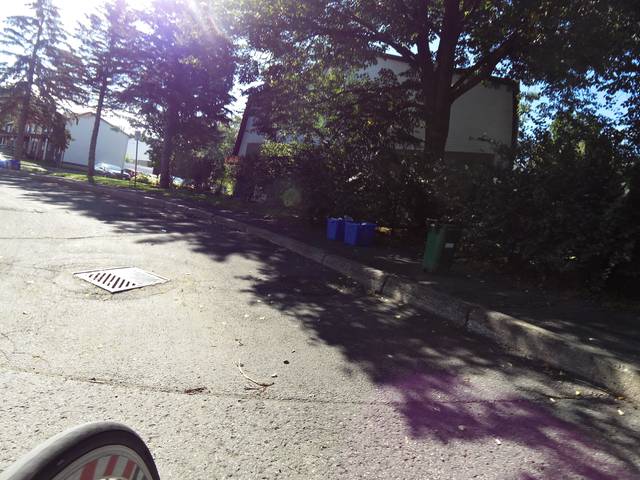
Region: Canada
Coordinates: 45.317, -75.835